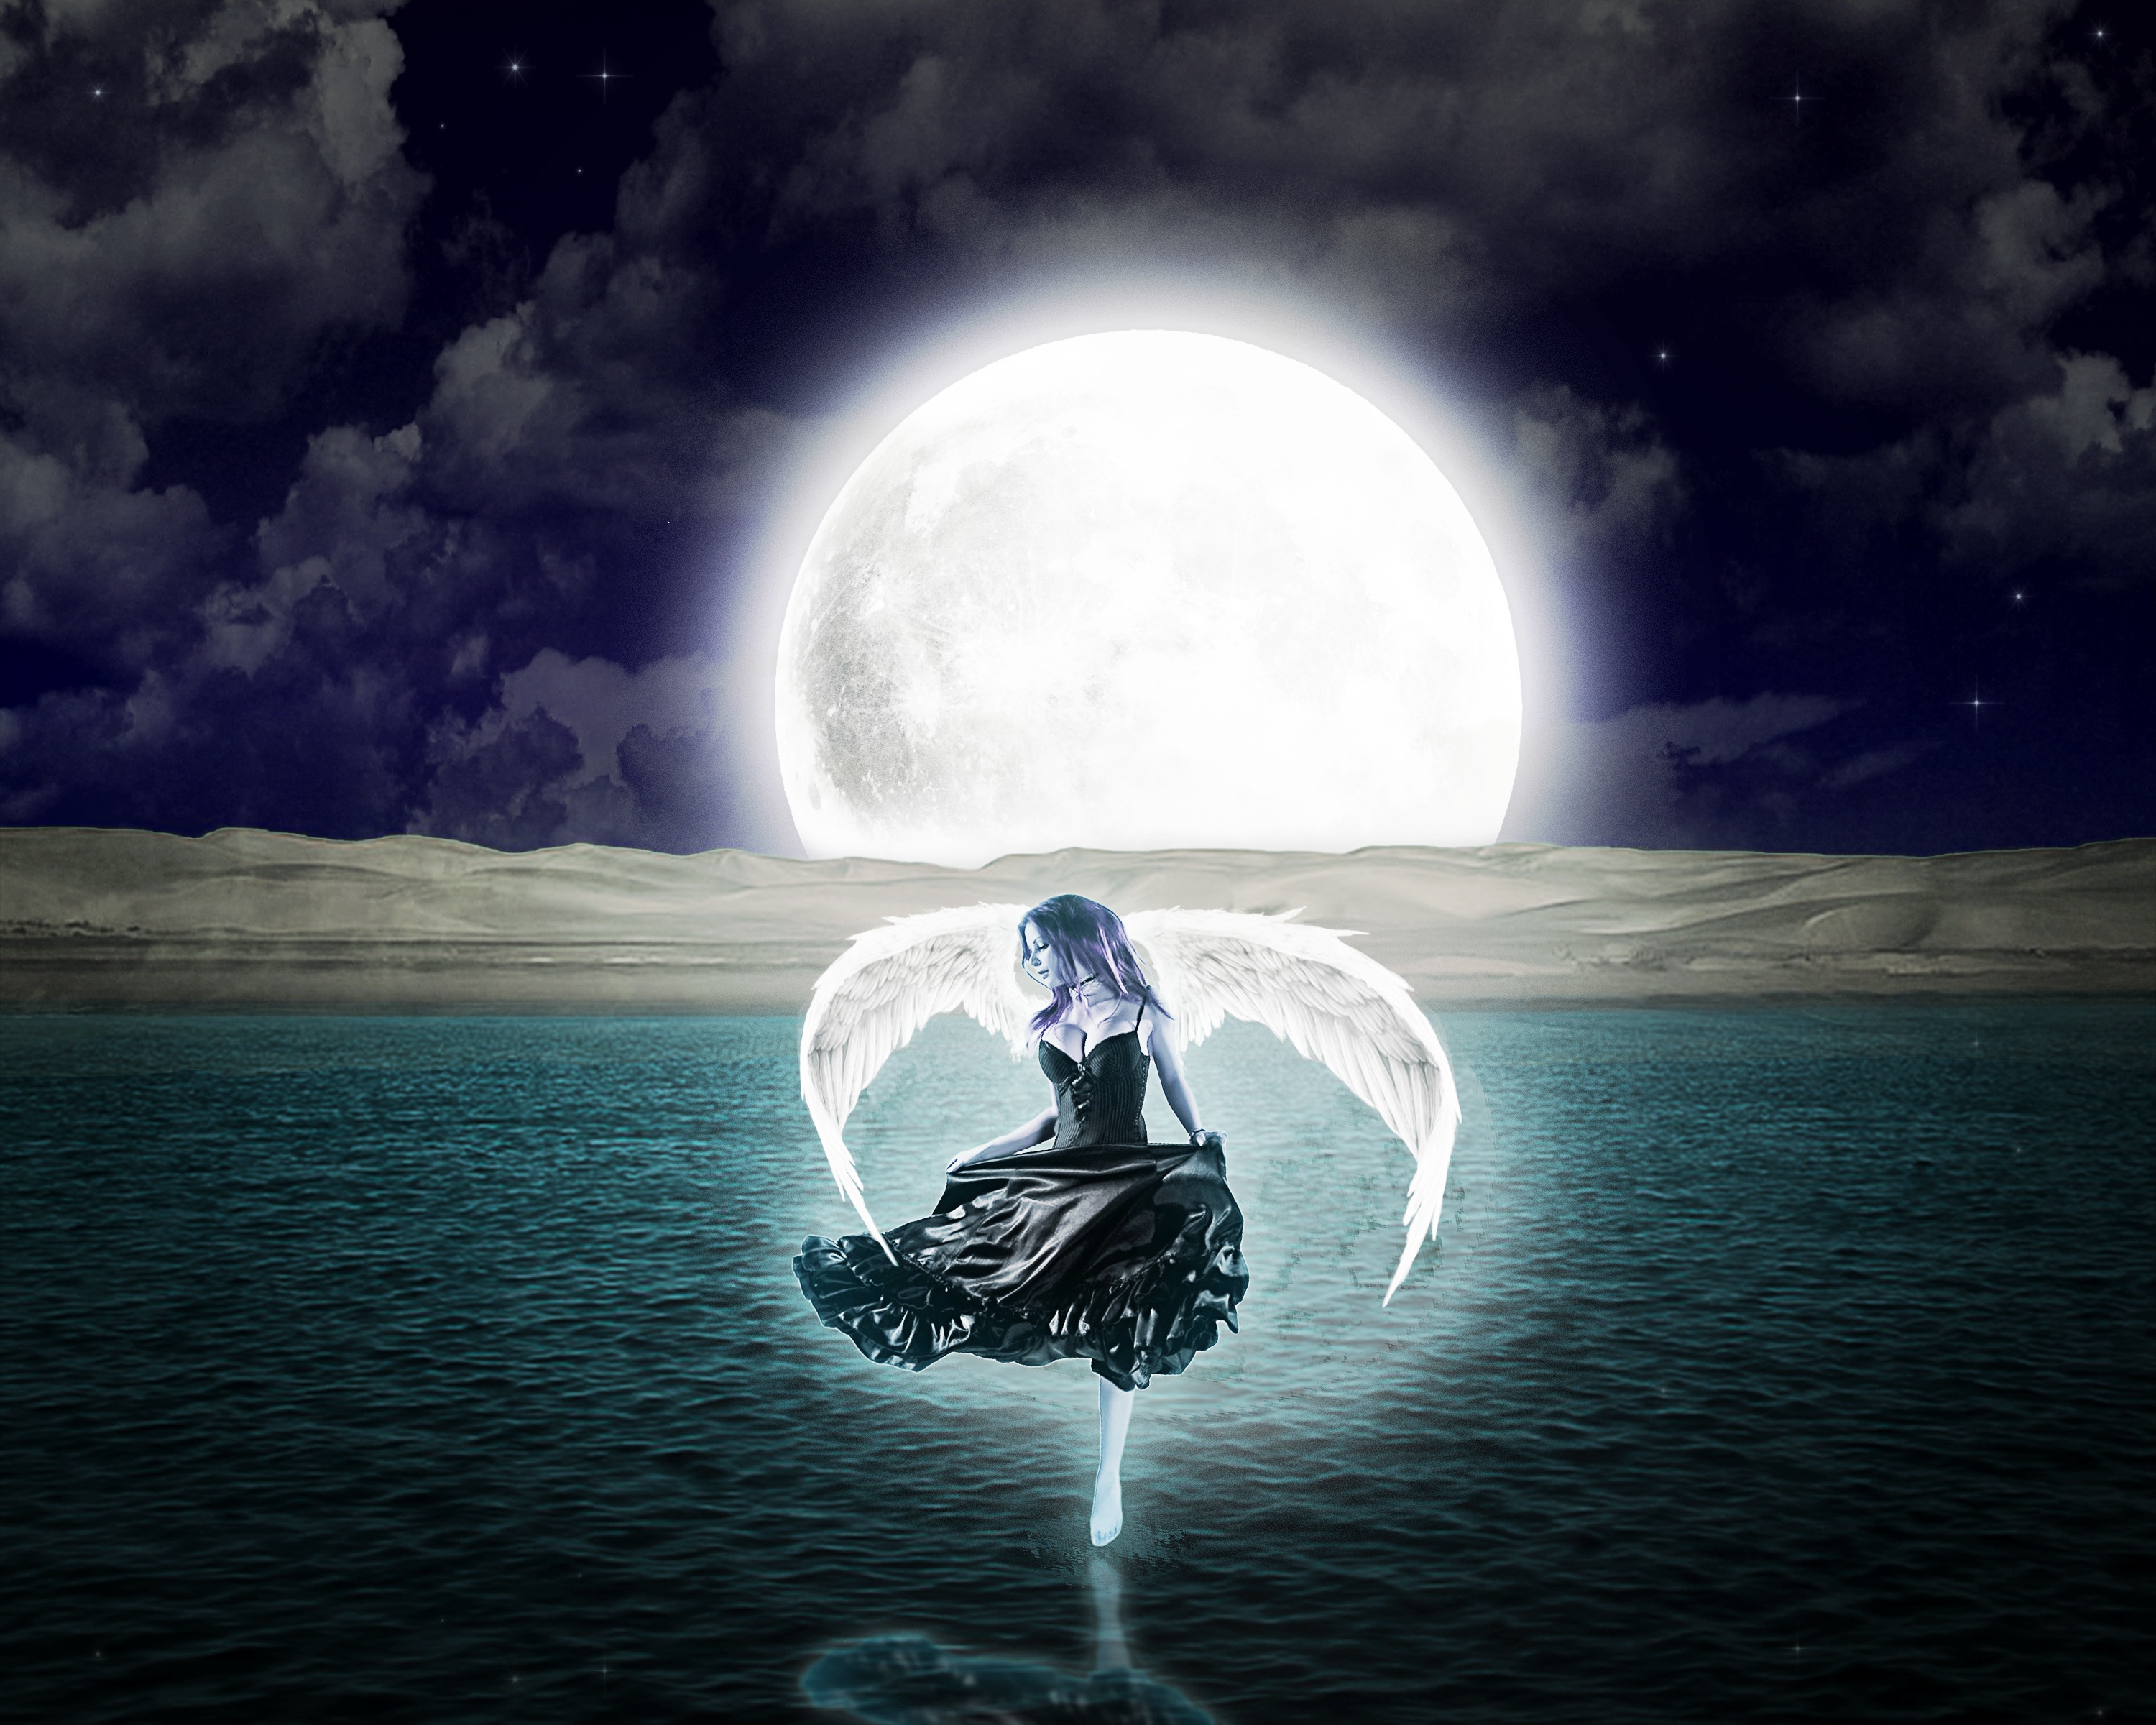
wing, cloud, atmosphere, female, reflection, serene, darkness, full moon, moonlight, angel, earth, fantasy, atmosphere of earth, computer wallpaper